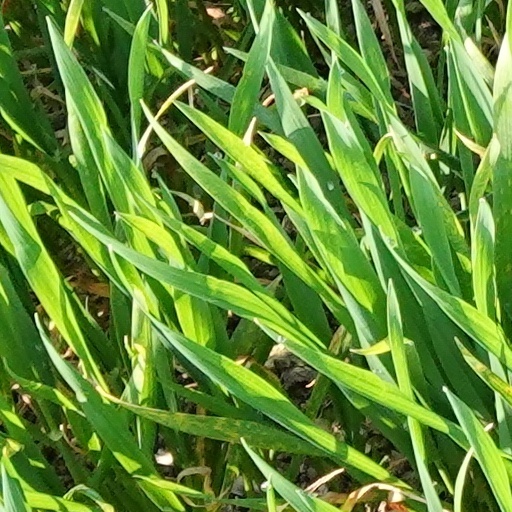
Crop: wheat